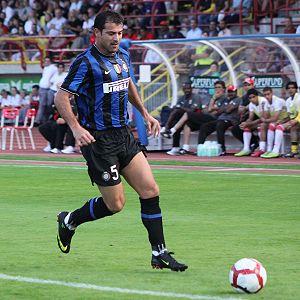
L'équipe de Serbie de football est la sélection de joueurs serbes représentant le pays lors des compétitions internationales de football masculin, sous l'égide de la Fédération de Serbie de football.